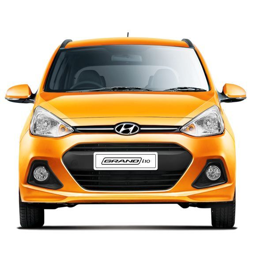
hot cars that will unveil next month at the auto show